Nicole Calfan

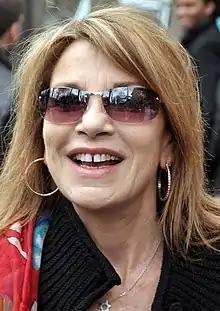
Nicole Calfan in 2013

Nicole Calfan (born 4 March 1947) is a French actress and author. She was married to François Valéry and Michael Calfan is their son.